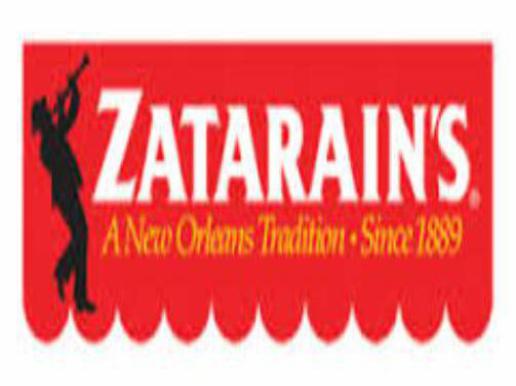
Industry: Food